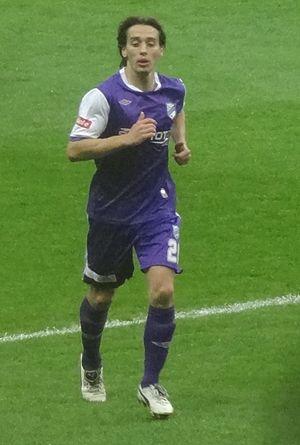
Francisco Javier Peral Periane, dit Javito, est un footballeur espagnol né le 4 novembre 1983 à Plasencia.